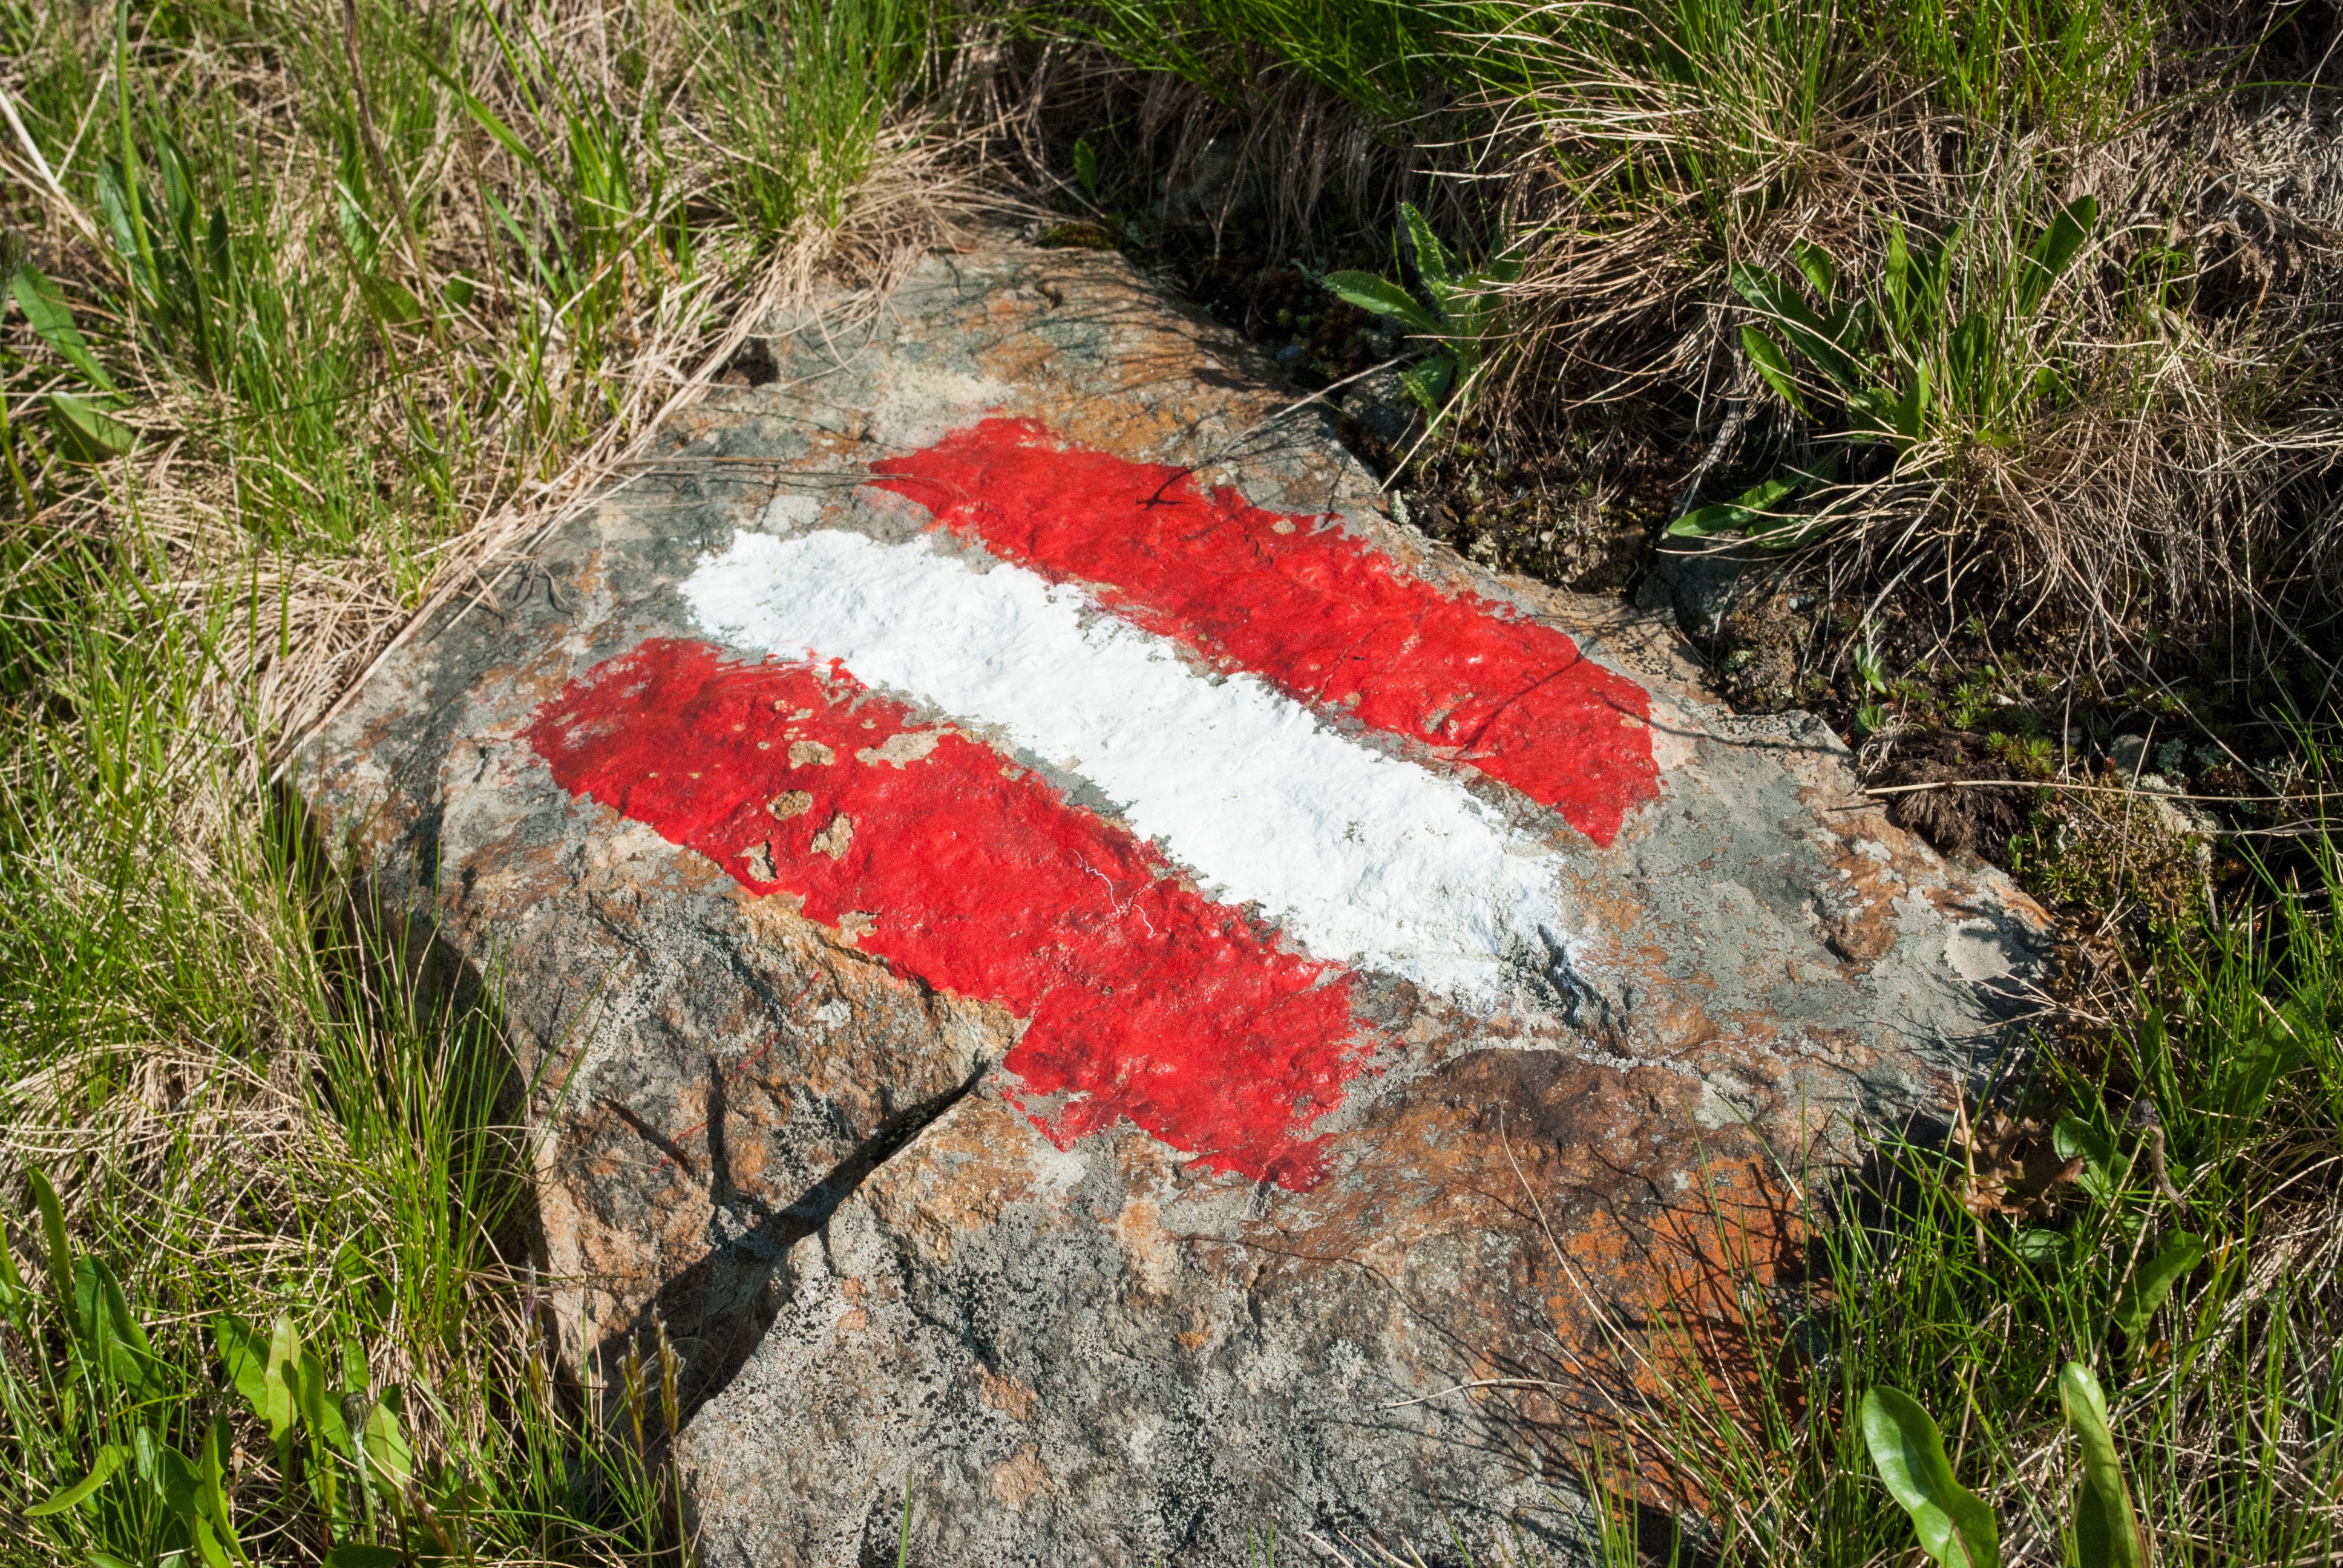
tree, nature, grass, rock, plant, hiking, trail, lawn, meadow, leaf, flower, stone, autumn, soil, alpine, terrain, flora, austria, geology, mark, directory, waymarks, trail signs, red white red, marker characters, grass family, geological phenomenon